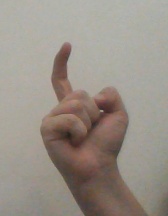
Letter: ra